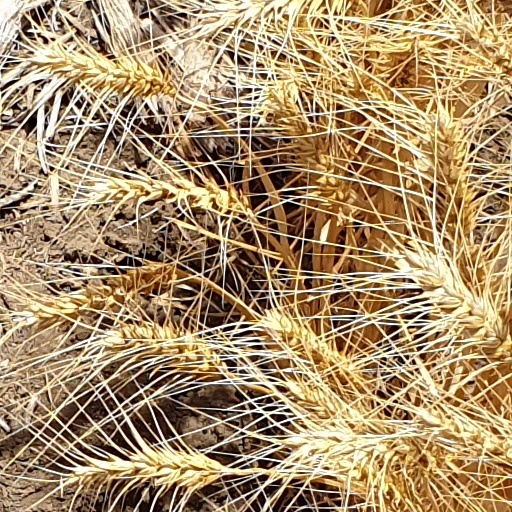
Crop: wheat